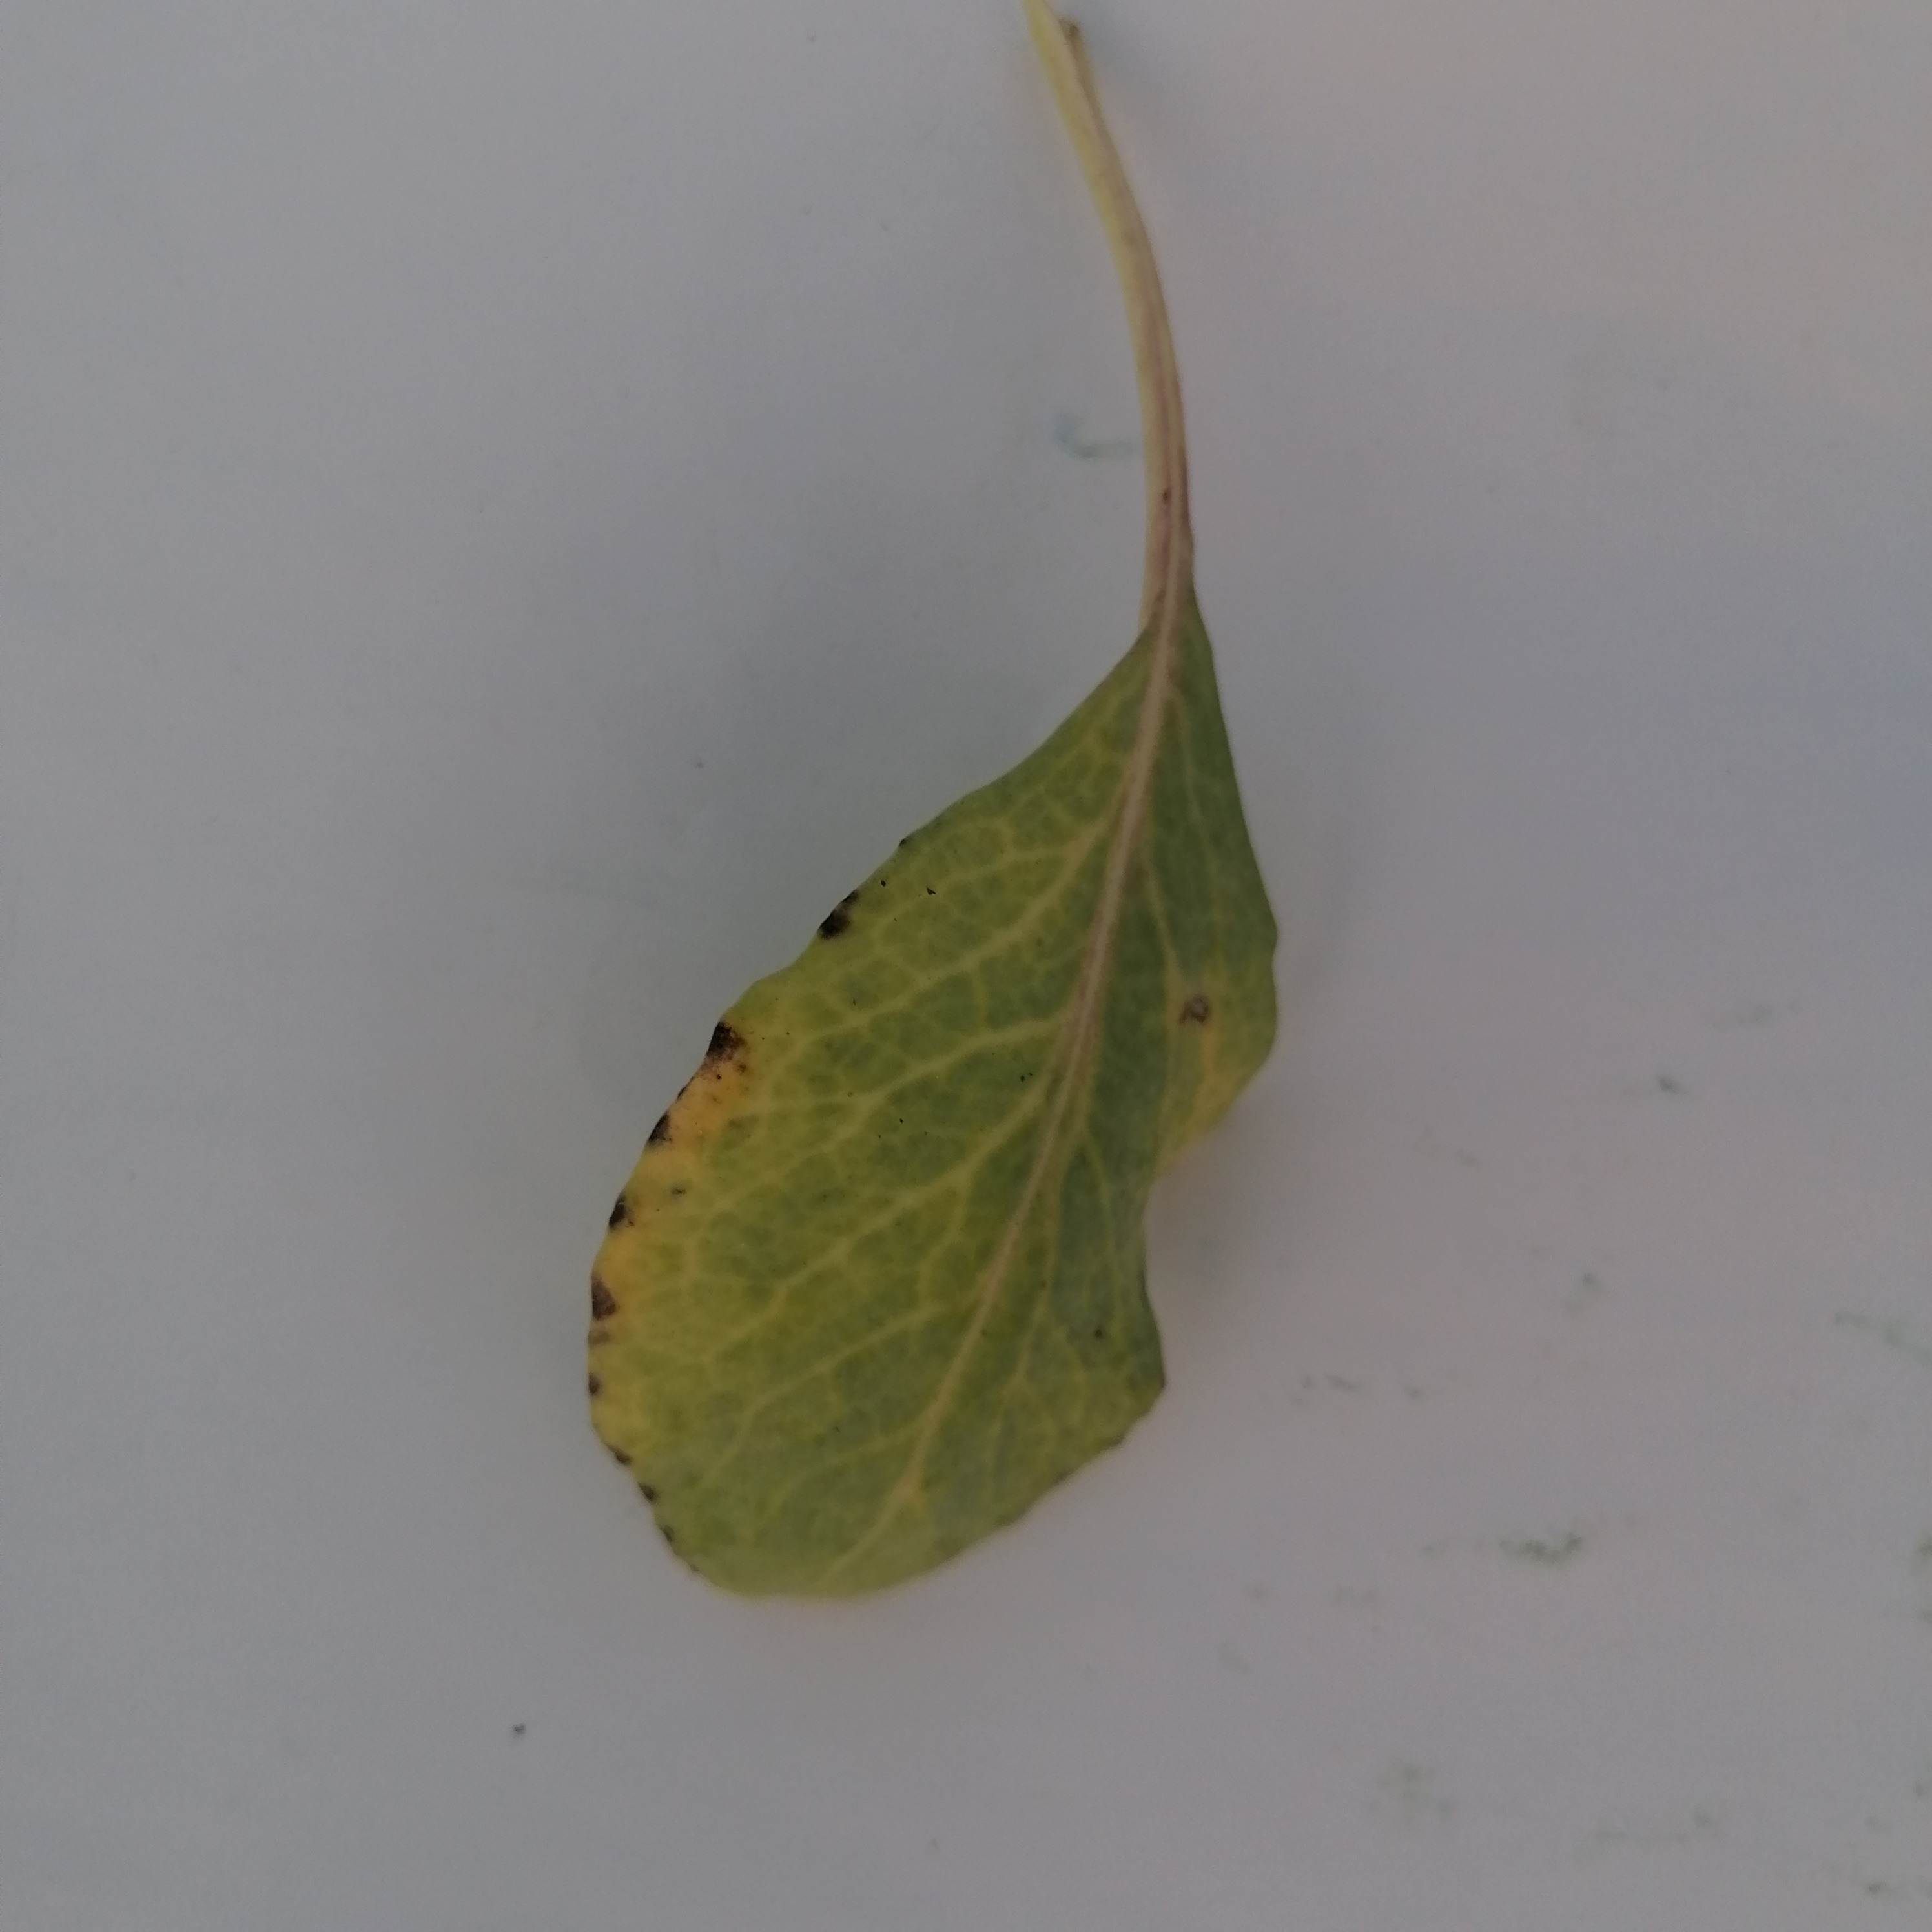
Label: Black Rot